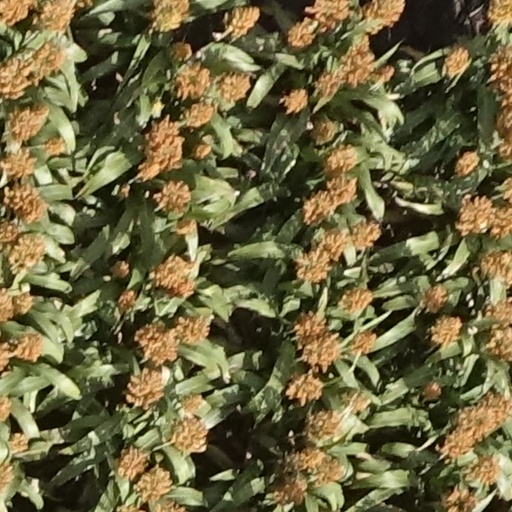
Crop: sorghum